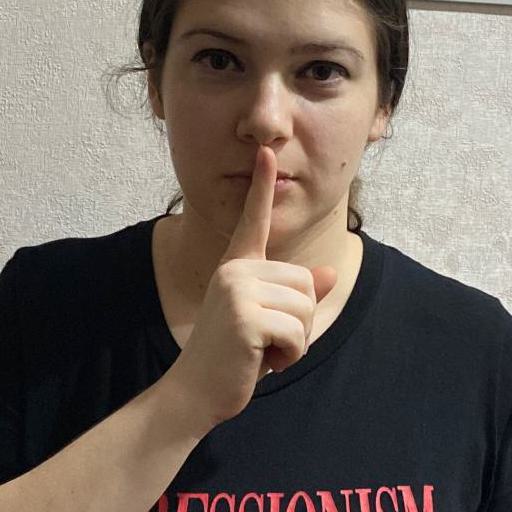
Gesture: mute